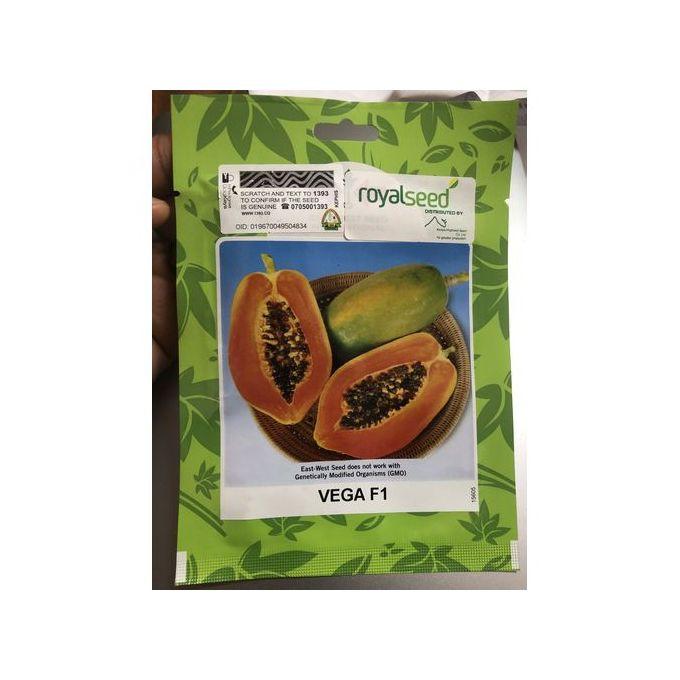
Mandhari nzuri ya kuvutia inayopambwa na ardhi yenye udongo mzuri nyasi ndogo pamoja na miti mikubwa na midogo, huku kukiwa na misitu midogo midogo inayozunguka eneo hilo lililo undwa  kwa barabara ya vumbi pamoja na vyanzo vya maji vilivyozunguka eneo hilo.